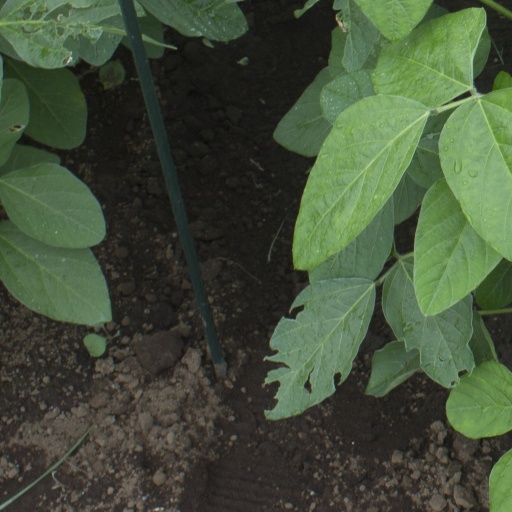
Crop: soybean